Elisabethschule Marburg

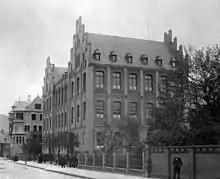
The first school building in the Universitätsstraße about 1898

The Elisabethschule was founded in 1879 as Höhere Töchterschule. It was a school only for girls in this time. The first school building was located in the Universitätsstraße in the centre of Marburg. During the 1950s the new building in the Leopold-Lucas-Straße in Marburg Ockershausen was established. Since 1969 also boys were allowed to attend the school.